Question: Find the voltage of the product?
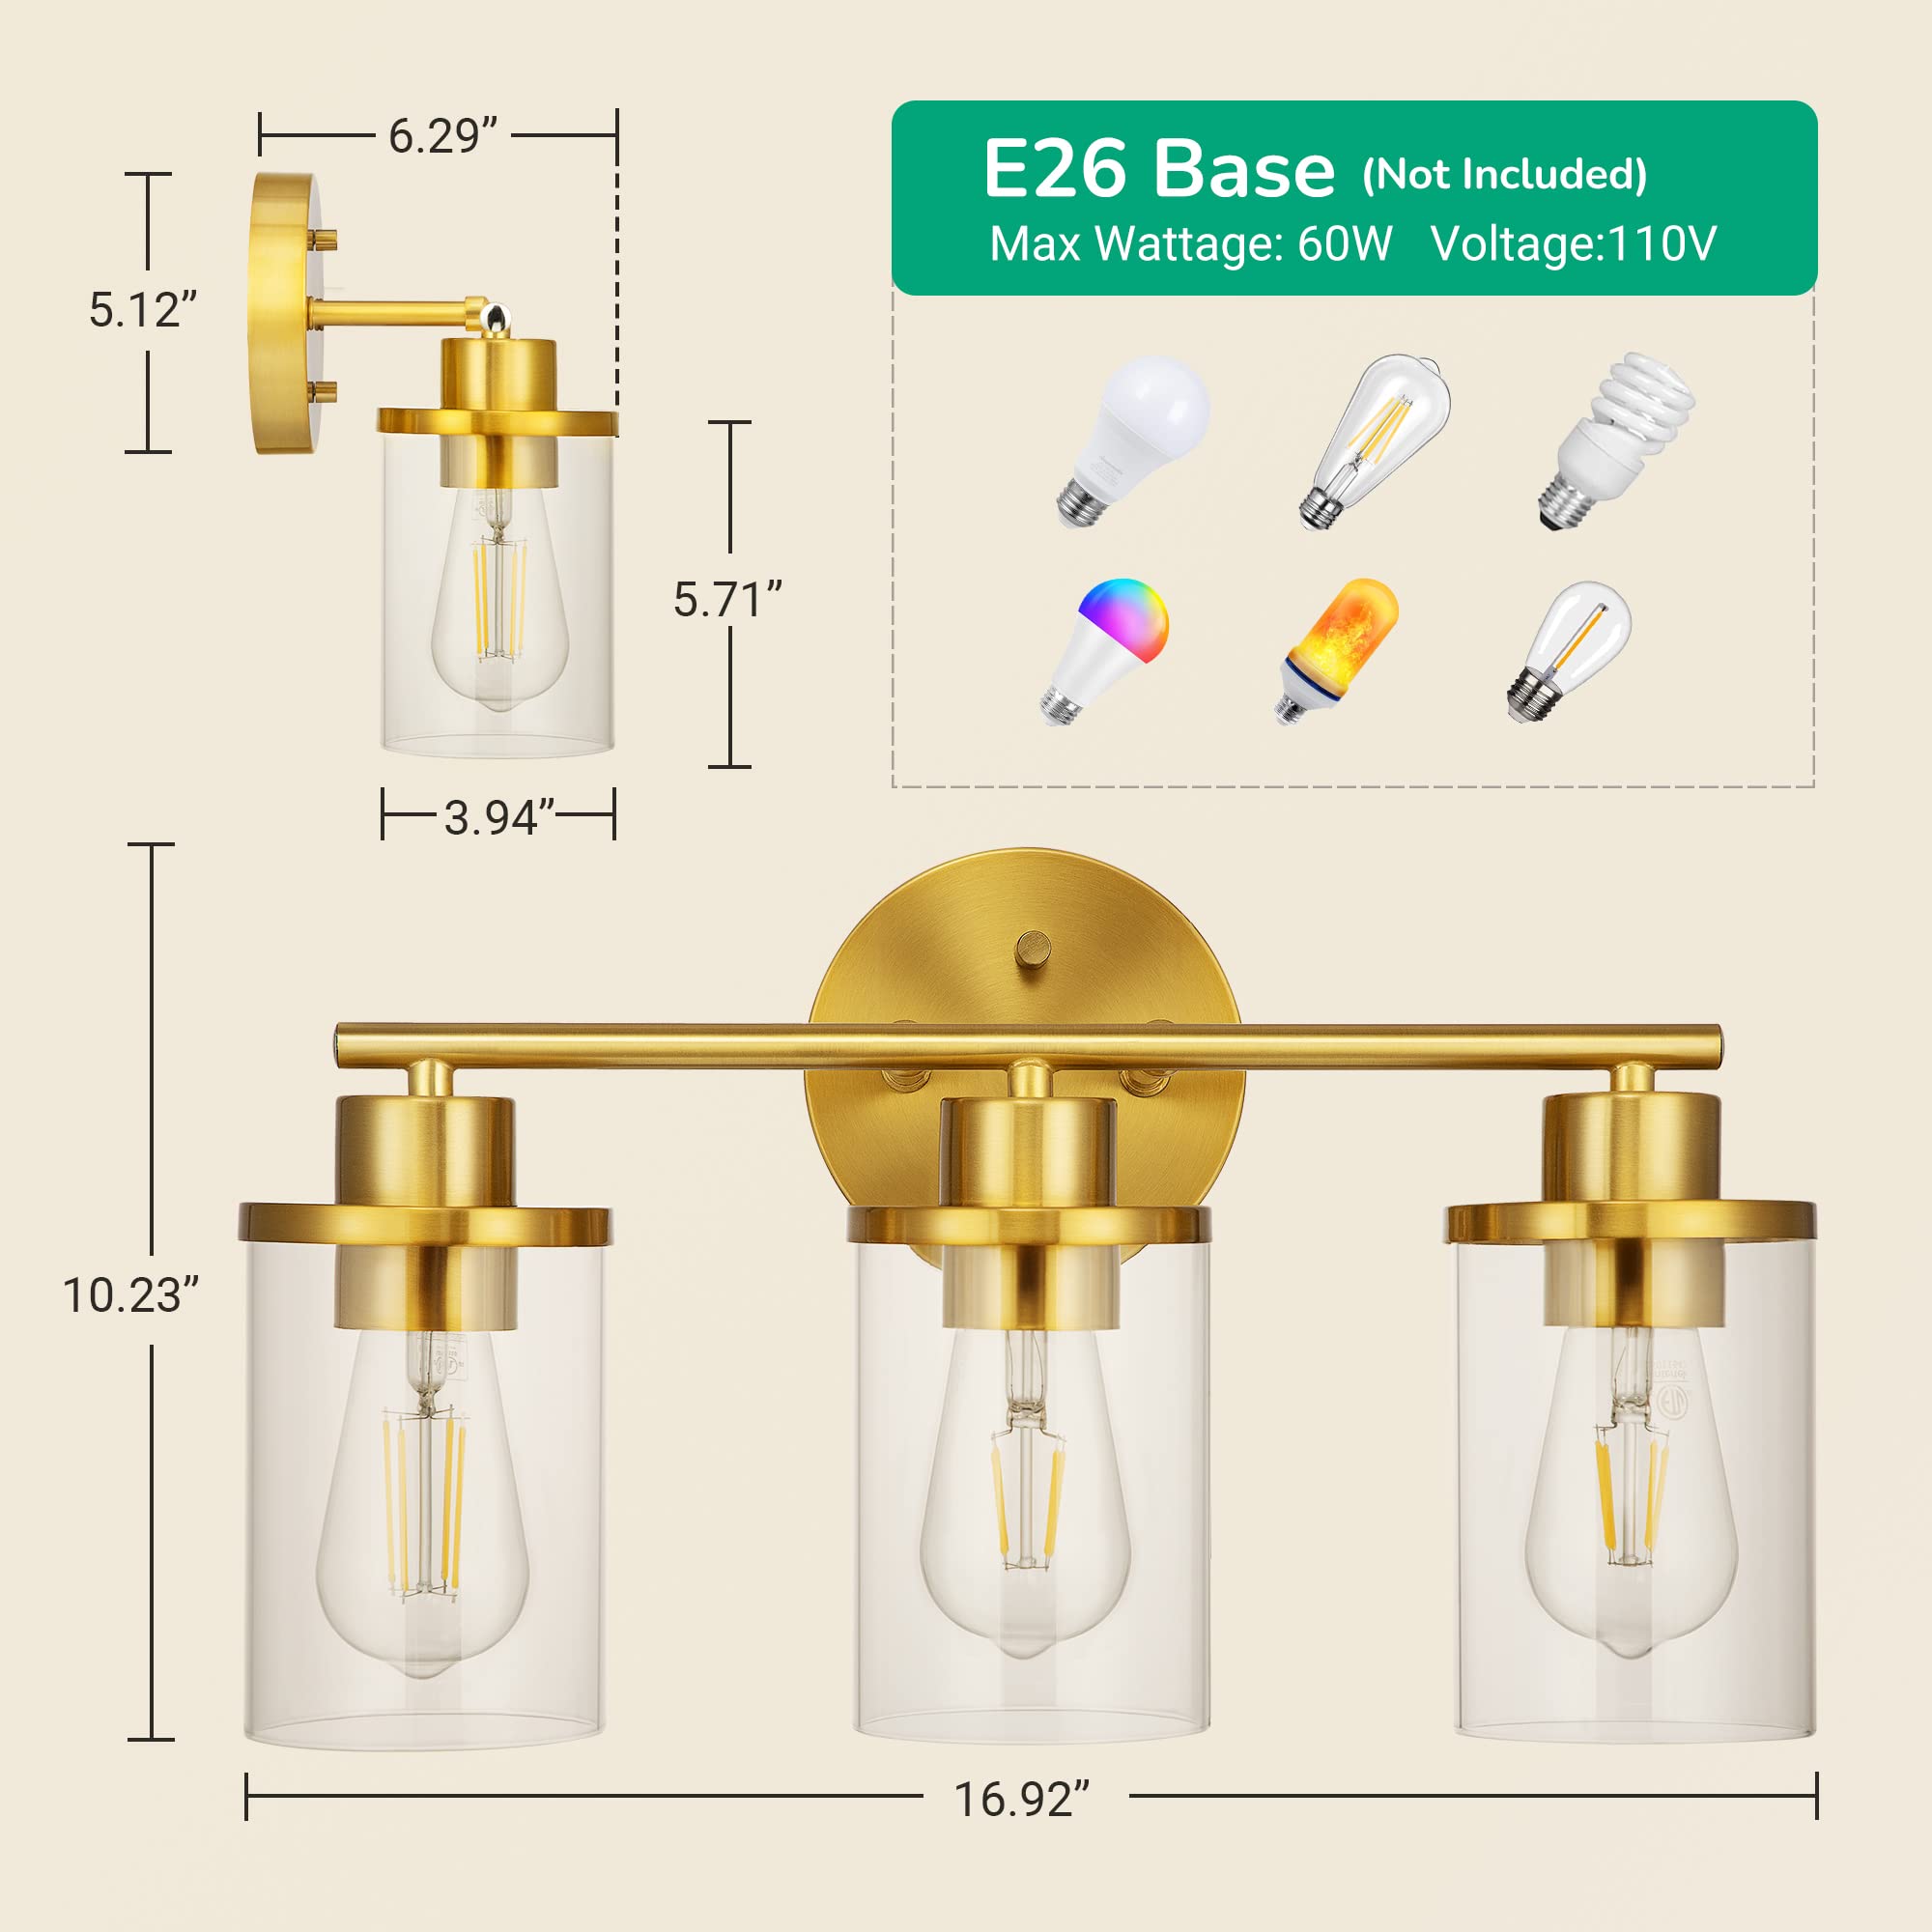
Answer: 110.0 volt